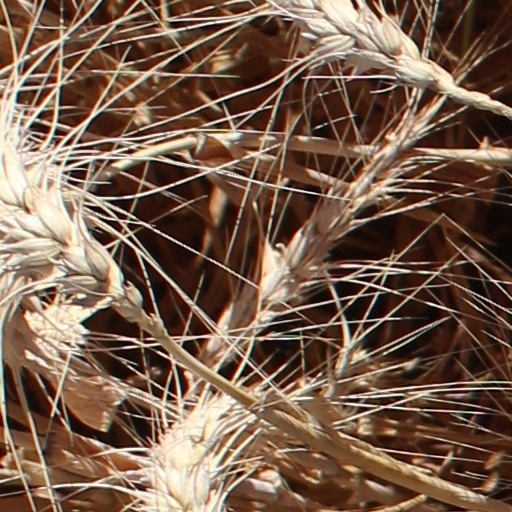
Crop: wheat